Ragnar Josephson

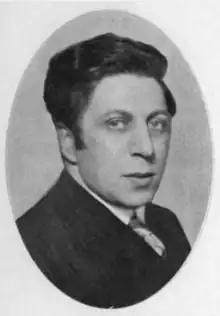
Ragnar Josephson

Ragnar Josephson (Stockholm 8 March 1891 - Lund 27 March 1966) was a Swedish art historian and writer.